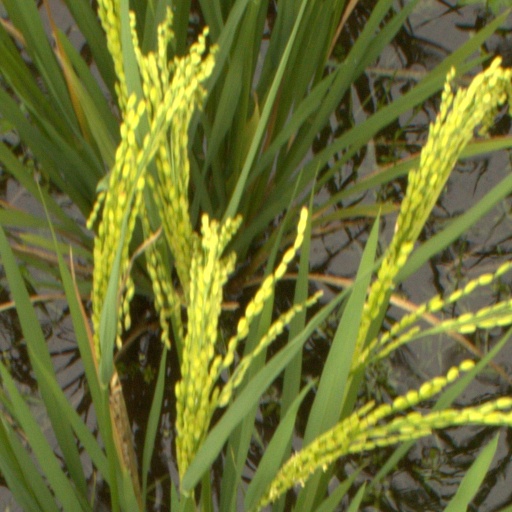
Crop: rice